Charles Lilley

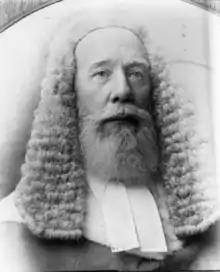
Lilley in courtroom attire

Lilley was called to the bar in 1861. In September 1865 he succeeded John Bramston as Attorney-General in the first Herbert ministry, and held the same position in the Macalister ministry which succeeded it. On 7 August 1866 he was again appointed Attorney-General for a second term before the ministry was defeated in August 1867. On 25 November 1868 Lilley became Premier of Queensland and served concurrently as Attorney-General, and then Colonial Secretary, for part of his premiership. His most important work as Premier was the introduction of free education in January 1870. Queensland was the first of the Australian colonies to adopt this principle.